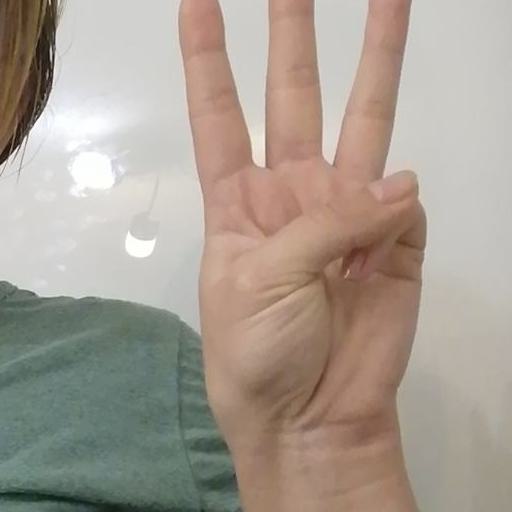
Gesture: three